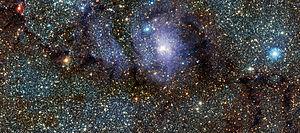
Vue infrarouge de la nébuleuse de la Lagune, photographiée en janvier 2011 par le télescope Vista de l'observatoire du Cerro Paranal, dans le désert d'Atacama, au Chili. Elle a été composée à partir d'images prises avec des filtres infrarouges J, H et Ks, dans le cadre d'une vaste recherche sur les parties centrales de la Voie Lactée. La vue porte sur un champ de 34 par 15 minutes d'arc. Bosanski: Infracrvena fotografija područja formiranja zvijezda Messier 8, često nazvana i maglina Laguna. Sliku je u januaru 2011. načinjena pomoću teleskopa VISTA Evropske južne opservatorije (ESO) na opservatoriji Paranal u Čileu. Čeština: Pohled v infračervené oblasti spektra na formaci hvězd v oblasti Messier 8, často nazývanou Mlhovina Laguna, snímek z ledna 2011 pořízený telescopem VISTA patřícím Evropské jižní observatoři v Paranal, Chile. Magyar: A VISTA teleszkóppal készült infravörös felvétel a Lagúna-ködről Italiano: Vista a infrarossi della nebulosa diffusa Messier 8, chiamata Nebulosa Laguna, scattata nel gennaio 2011 dal telescopio VISTA dell'European Southern Observatory in Cile. 한국어: 위의 석호 성운으로 불리는, 별이 생성되는 구역인 ‘메시에 8(M8)’의 적외선 사진은 2011년 1월 칠레에 위치한 ESO 파라날 천문대의 VISTA 천체망원경에서 포착되었다. Македонски: Маглината Лагуна (Месије 8) снимена во јануари 2011 г. од телескопот VISTA во Параналската опсерваторија во Чиле.
M8 ou NGC 6523 ou la nébuleuse de la Lagune est une nébuleuse diffuse située dans le Sagittaire visible à l'œil nu sous de bonnes conditions.
VISTA est un télescope de l'Observatoire européen austral doté d'un miroir de 4,5 mètres et entièrement consacré à des taches de recensement systématique des objets célestes. Développé initialement par les institutions astronomiques du Royaume-Uni, il a intégré le parc des instruments de l'ESO lorsque ce pays en est devenu membre. Il est installé au Chili à côté du télescope principal de l'ESO, le VLT. VISTA a été inauguré en 2010.